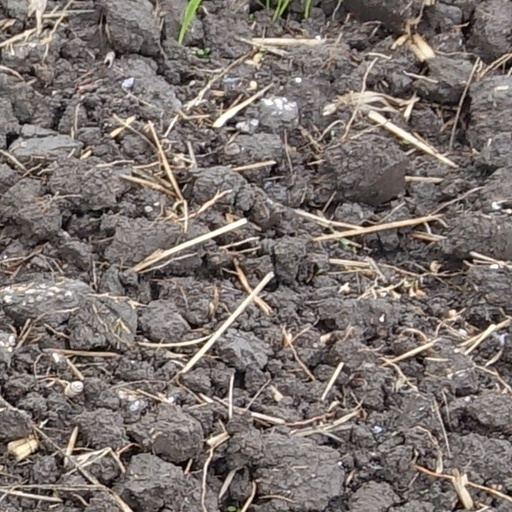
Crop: wheat